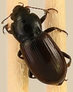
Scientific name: Amara alpina
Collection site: Niwot Ridge NEON (NIWO), plot NIWO_006